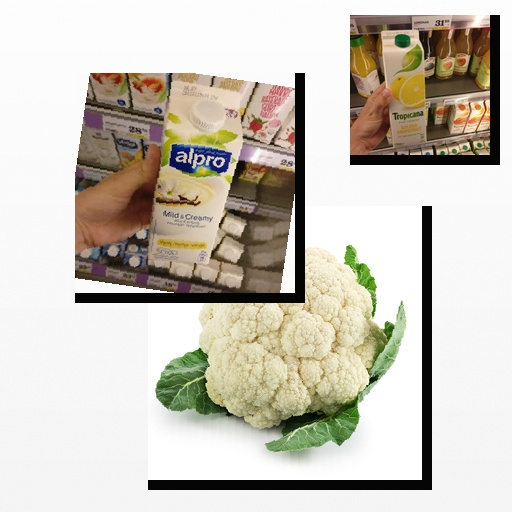
Food items: cauliflower, golden_grapefruit_juice, vanilla_soy_yogurt